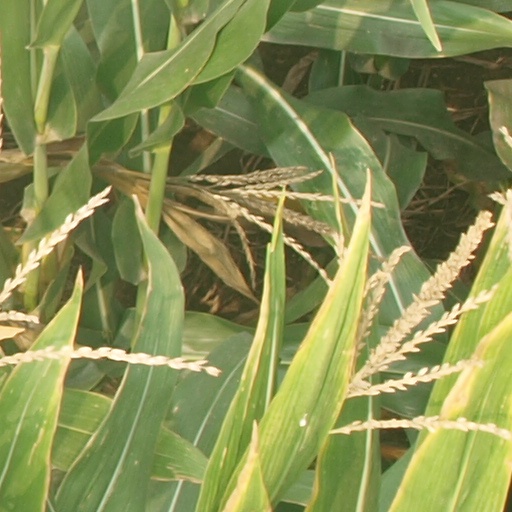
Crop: maize; corn